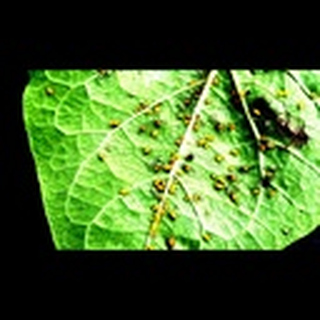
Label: cotton_aphids